Speculum (medicine)

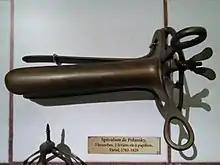
Speculum of Polansky

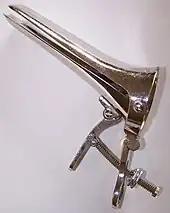
Duckbill shape of a two-billed speculum

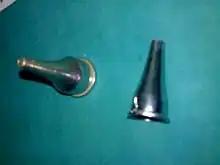
Ear specula are funnel-shaped.

Vaginal specula are also used for anal surgery, although several other forms of anal specula exist. One form, the anoscope, resembles a tube that has a removable bullet-shaped insert. When the anoscope is inserted into the anus, the insert dilates the anus to the diameter of the tube. The insert is then removed, leaving the tube to allow examination of the lower rectum and anus.